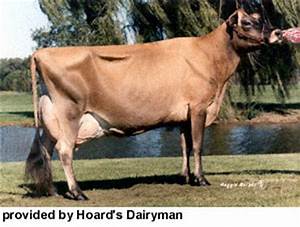
Label: cow